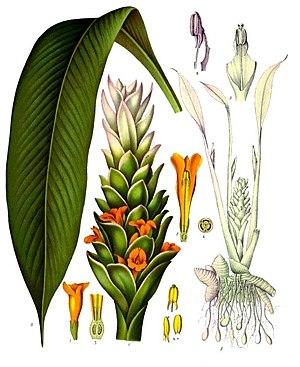
Le curcuma est une plante herbacée rhizomateuse vivace du genre Curcuma de la famille des Zingibéracées originaire du sud ou sud-est asiatique. De ses rhizomes réduits en poudre est extraite l'épice homonyme.